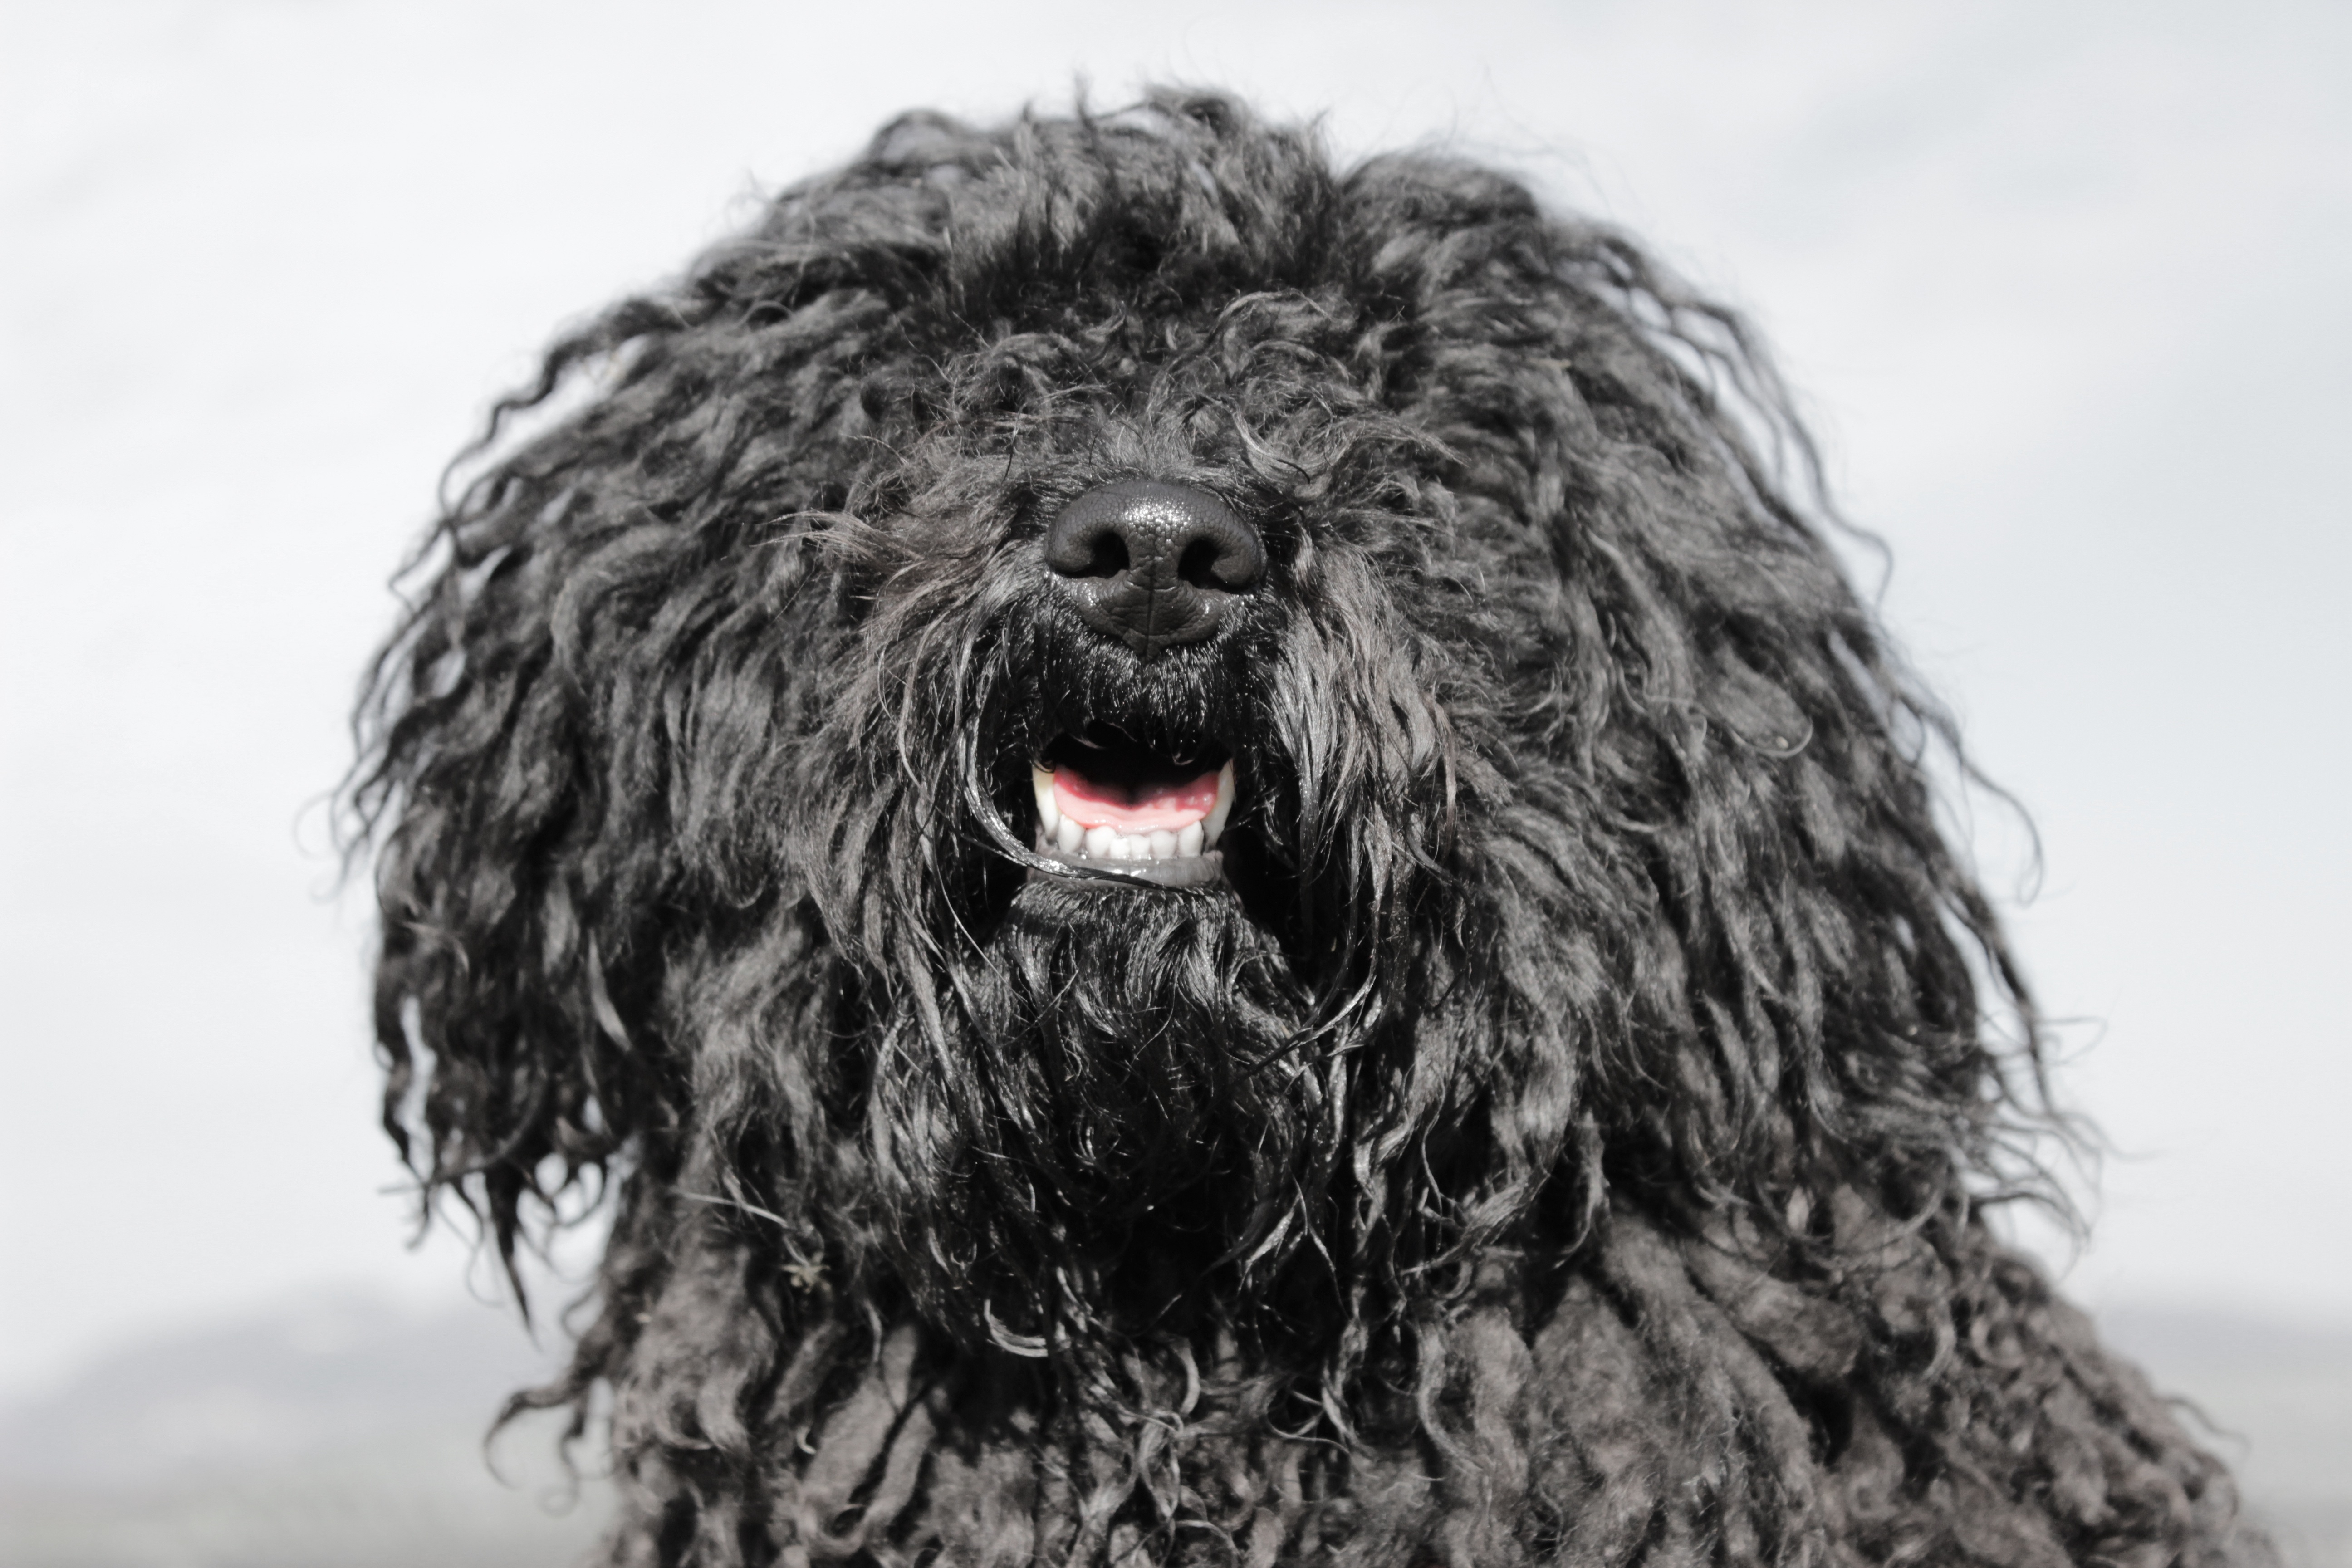
black and white, view, dog, animal, pet, mammal, monochrome, friend, snout, head, vertebrate, newfoundland, good, dog breed, barbet, animal portrait, dog snout, tibetan terrier, monochrome photography, dog like mammal, carnivoran, schnoodle, glen of imaal terrier, dog crossbreeds, catalan sheepdog, polish lowland sheepdog, lagotto romagnolo, pumi, portuguese water dog, bouvier des flandres, bergamasco shepherd, c o da serra de aires, spanish water dog, puli, schapendoes